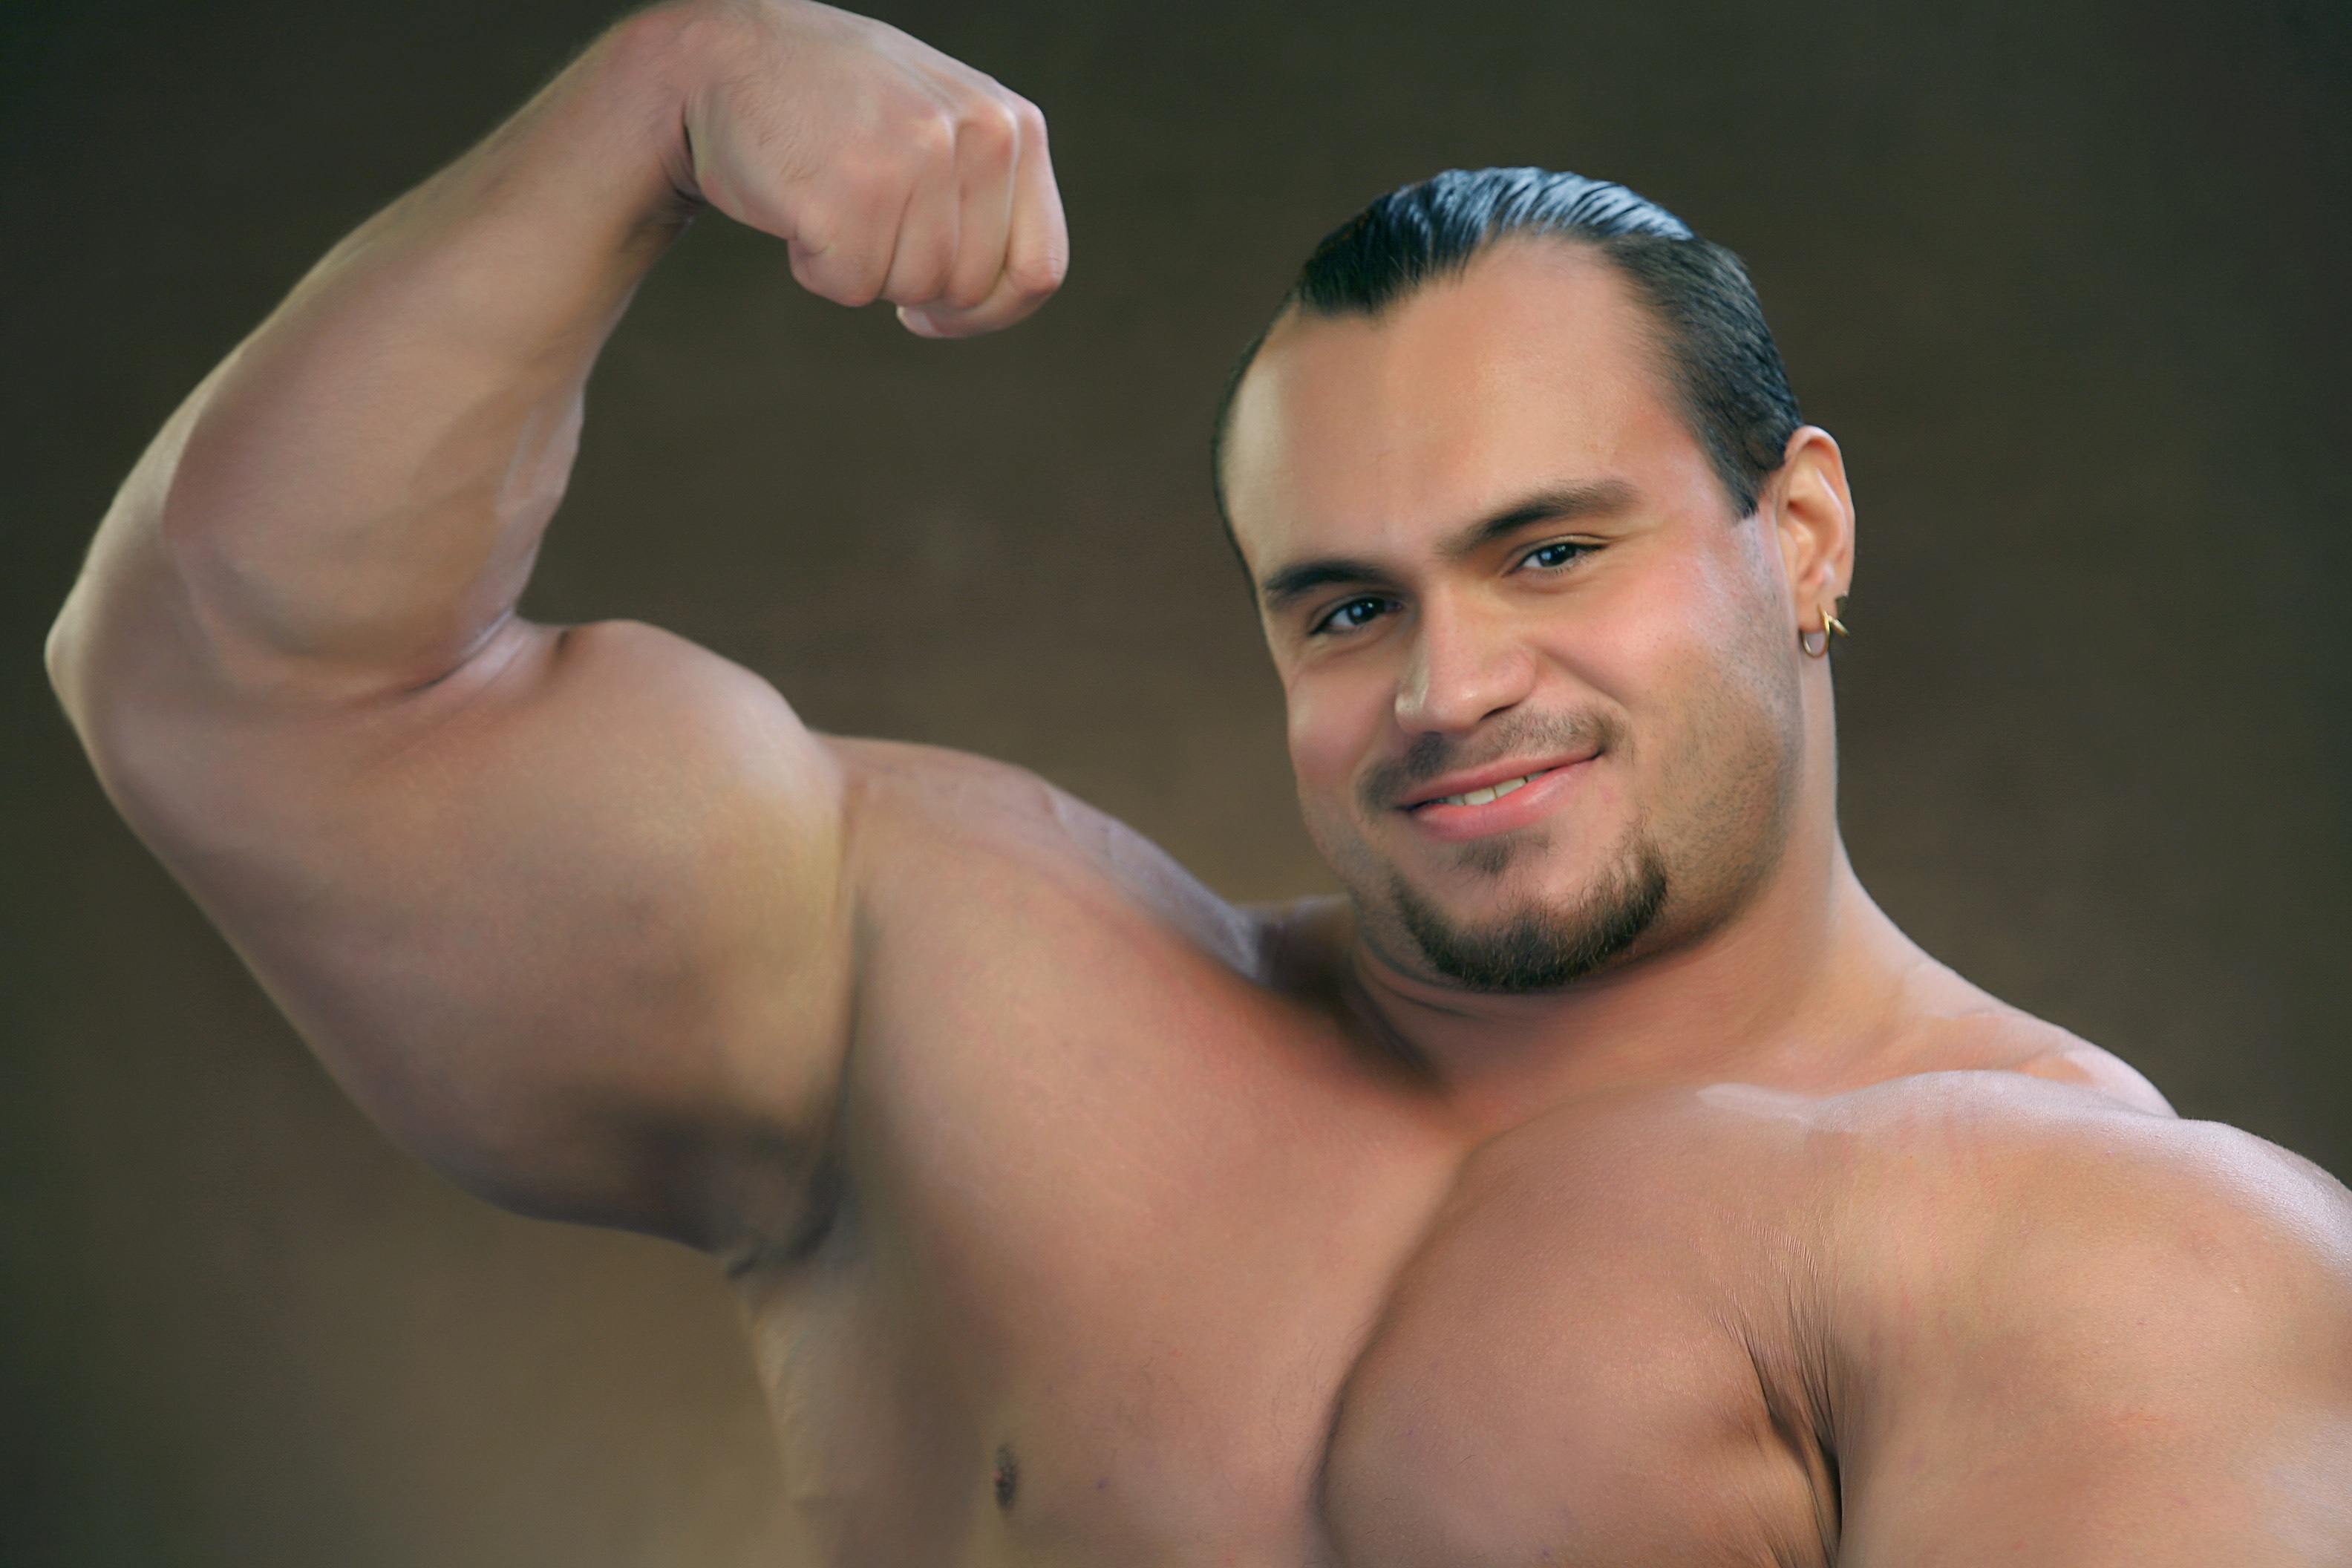
hand, man, person, sport, male, arm, fitness, bodybuilder, muscle, swimmer, chest, power, biceps, bodybuilding, muscles, body builder, barechestedness, chest hair, wrestler, professional boxing, brawn, thews